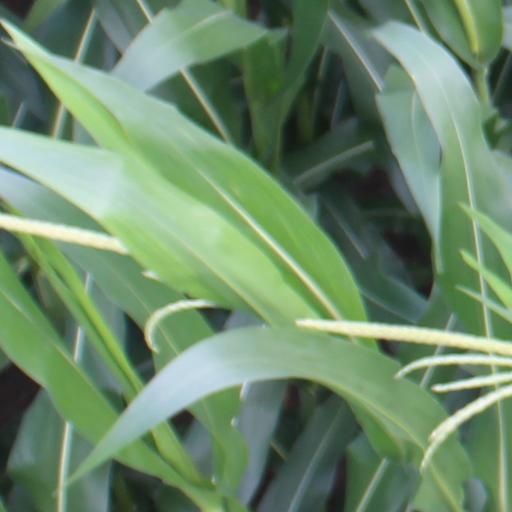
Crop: maize; corn